Mesh (band)

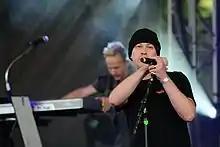
Mesh performing in 2014

Mesh formed in 1991 after lead singer Mark Hockings and Richard Silverthorn (keyboards) met each other at a concert where Richard Silverthorn's band was playing. Soon afterwards, Neil Taylor, Silverthorn's former bandmate, joined the band on keyboards. The creative writing was split between Richard Silverthorn, who composes the music, and Mark Hockings, who writes the lyrics.